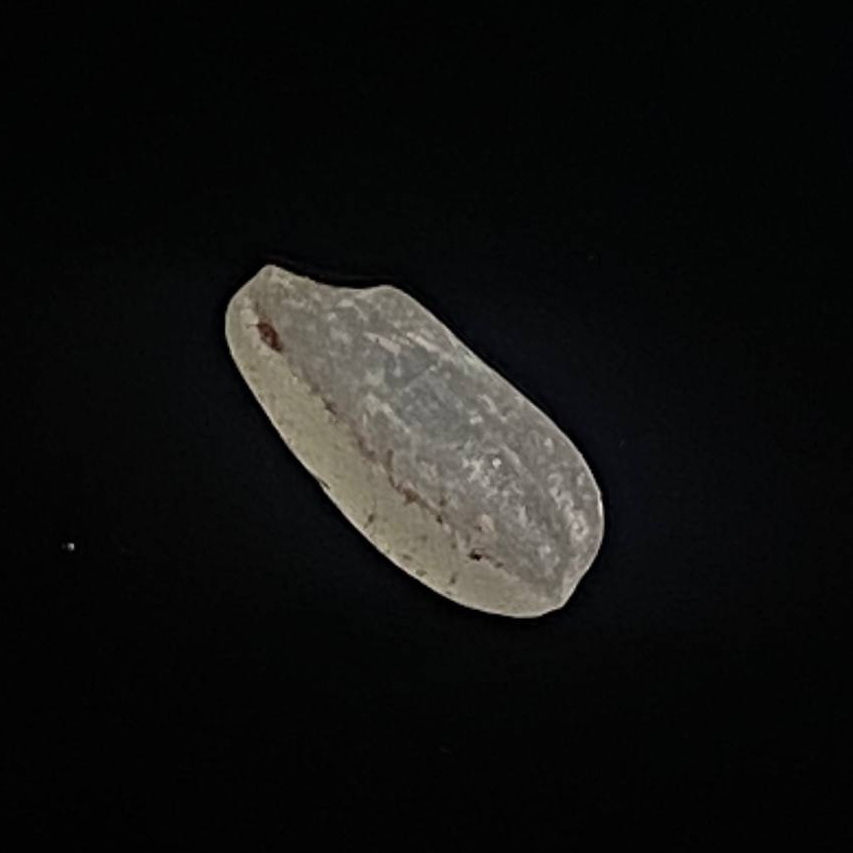
Rice variety: Amon